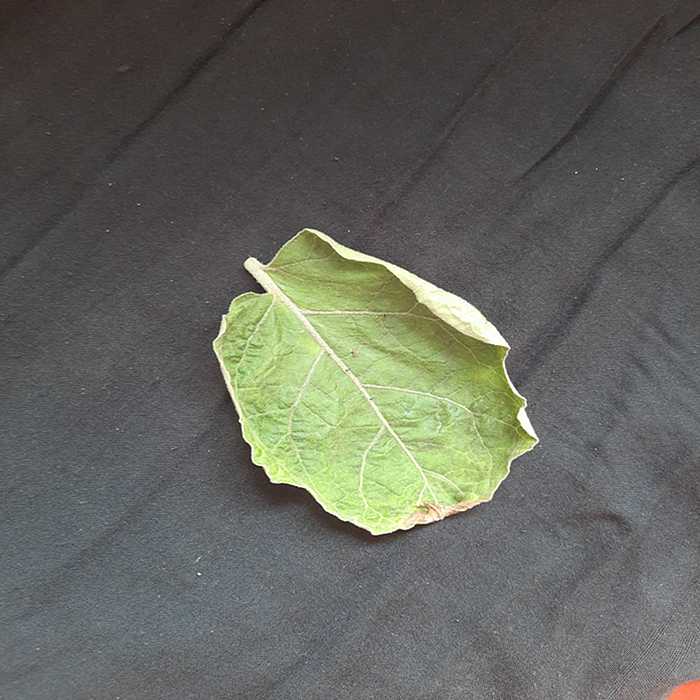
Plant: Eggplant
Label: Eggplant begomovirus